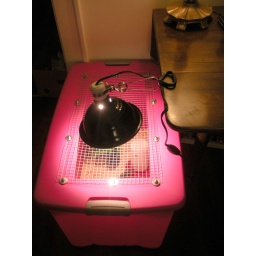
Six brand new baby chickens in a brooder box (made from a rubbermaid container) in my office. Adorable!